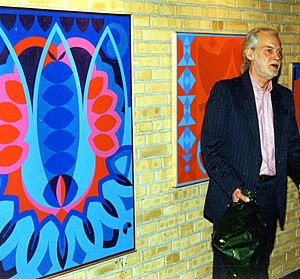
Erik Jørgensen (kunstmaler)
Retrospektiv udstilling 1959-1999. Frederiksberg Tekniske Skole
Restrospektiv udstilling 1959-1999. Frederiksberg Tekniske Skole.
Erik Jørgensen var en dansk autodidakt billed-kunstner. Hans værker består især af malerier, men han har også lavet en række serigrafiske tryk, relieffer og enkelte stenfigurer.